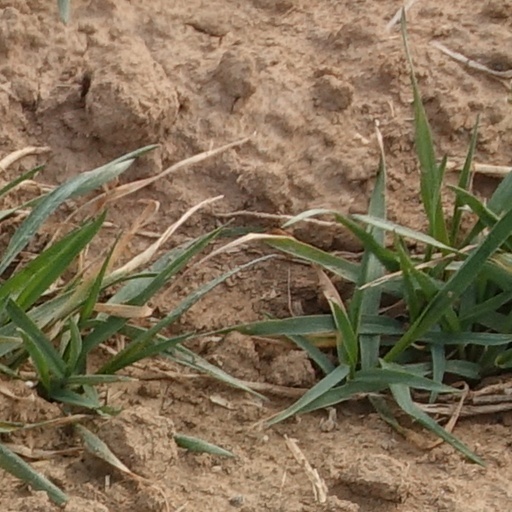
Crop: wheat